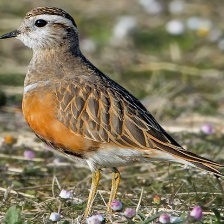
Species: INLAND DOTTEREL
Scientific name: CHARADRIUS AUSTRALIS